Tarsus (skeleton)

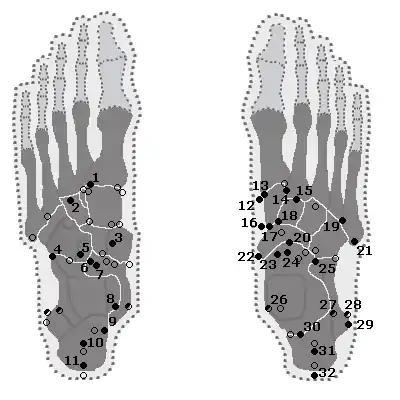
Location of accessory tarsal bones

The talus bone or ankle bone is connected superiorly to the two bones of the lower leg, the tibia and fibula, to form the ankle joint or talocrural joint; inferiorly, at the subtalar joint, to the calcaneus or heel bone. Together, the talus and calcaneus form the hindfoot.